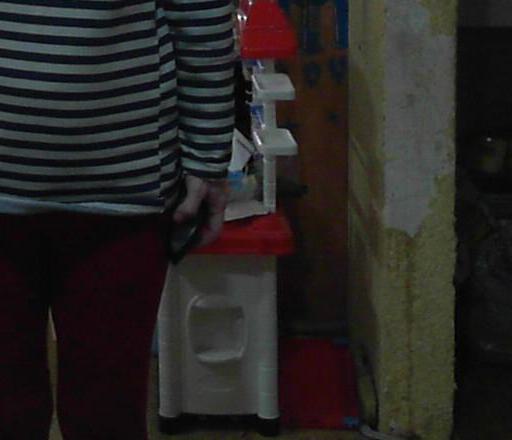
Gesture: no_gesture